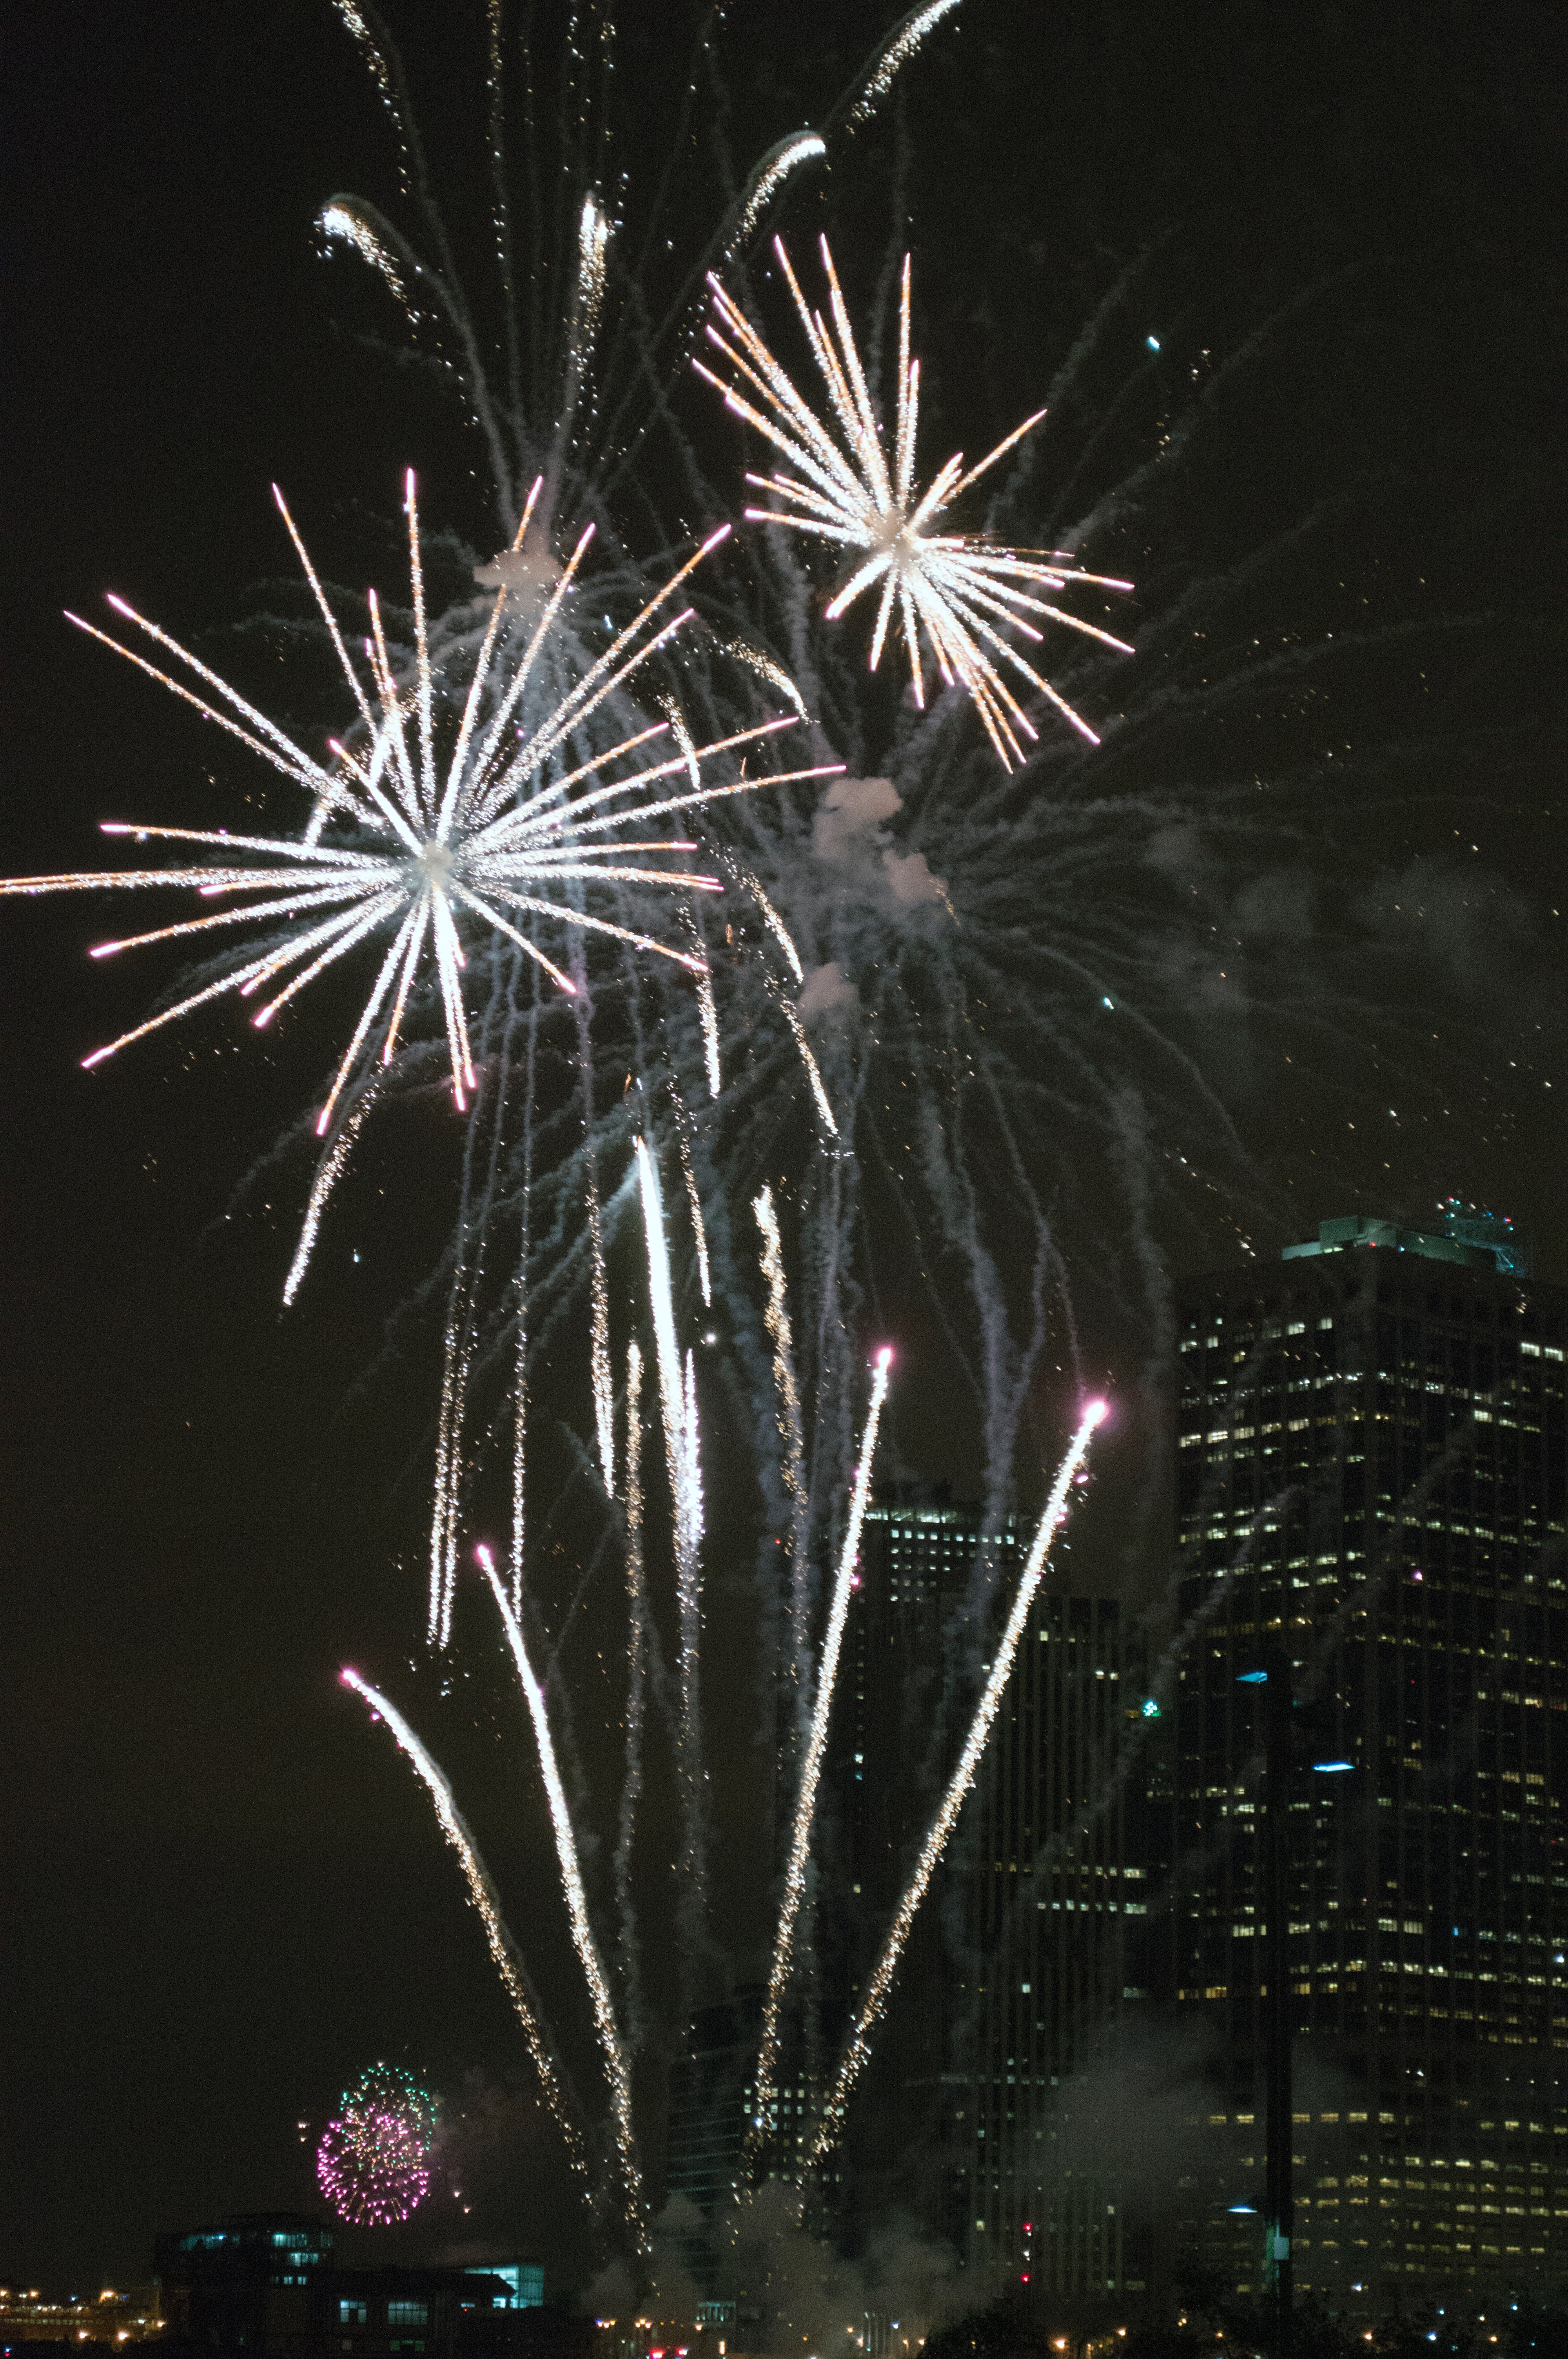
recreation, fireworks, event, outdoor recreation